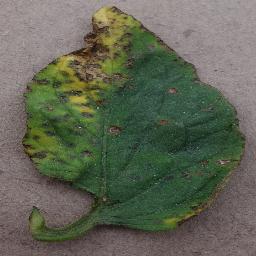
Label: Tomato___Bacterial_spot